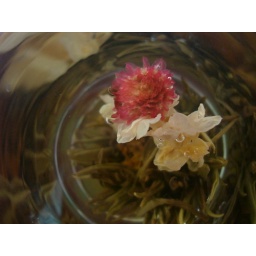
flowers in a glass of water..